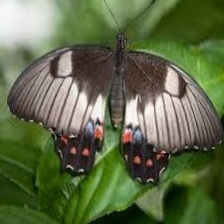
Species: ORCHARD SWALLOW